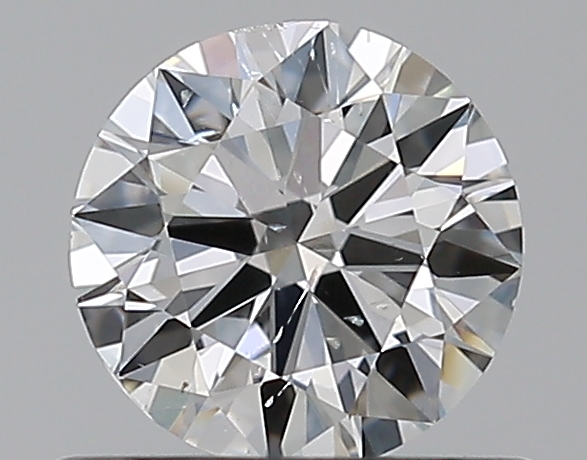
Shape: round
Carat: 0.5
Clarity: SI2
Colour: F
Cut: VG
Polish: EX
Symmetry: VG
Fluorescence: N
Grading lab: GIA
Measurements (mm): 5.04 x 5.08 x 3.09